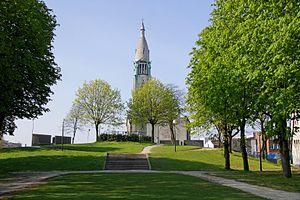
Cet article recense les monuments historiques du Val-de-Marne, en France.
L'église du Sacré-Cœur est une église de Gentilly. C'est également celle de la Cité internationale universitaire de Paris. Située avenue Paul-Vaillant-Couturier, Sa proximité du boulevard périphérique et de l'autoroute A6, et son haut clocher, en font un élément bien connu du paysage parisien.
Cet article recense les édifices protégés au titre du Patrimoine du XXᵉ siècle du département du Val-de-Marne, en France.